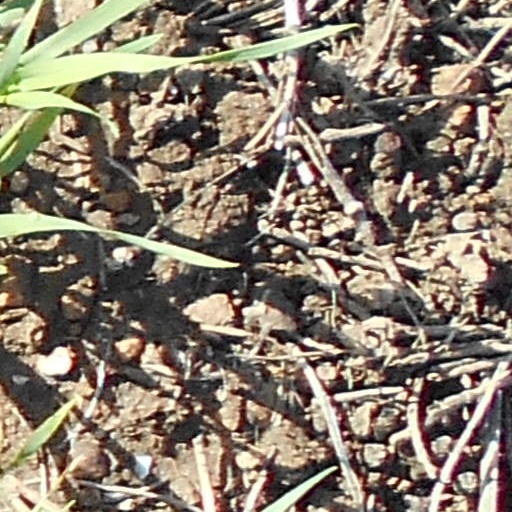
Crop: wheat